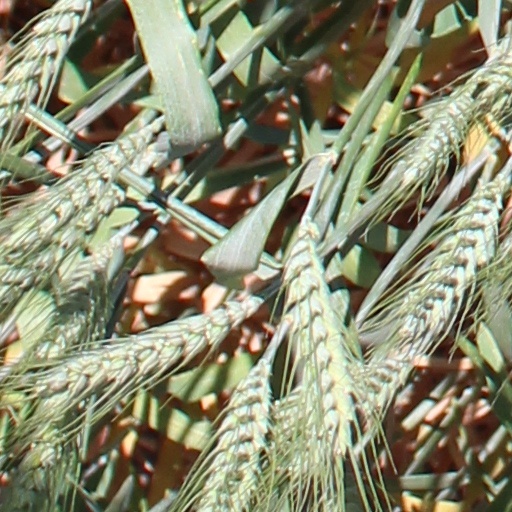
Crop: wheat